Superboy

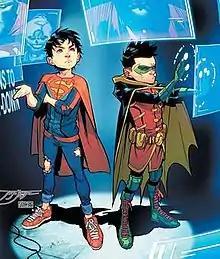
Superboy and Robin on the cover of "Super Sons" #10, art by Jorge Jiménez.

In 2016, Jonathan Kent became the new Superboy in DC Comics. He was introduced as the son of post-"Crisis" Superman/Clark Kent and Lois Lane, who were reintroduced in DC continuity in the 2015 "Convergence" event. Jonathan "Jon" Kent was born in "Convergence: Superman" #2 (July 2015). After "Convergence", he and his parents relocated to the New 52 universe, where the Kent family lived in secrecy for many years.